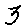
Label: 3